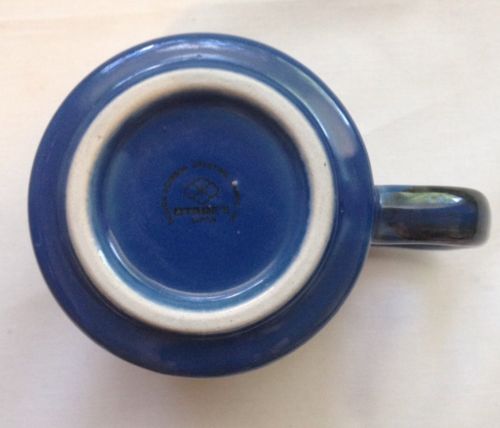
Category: mug